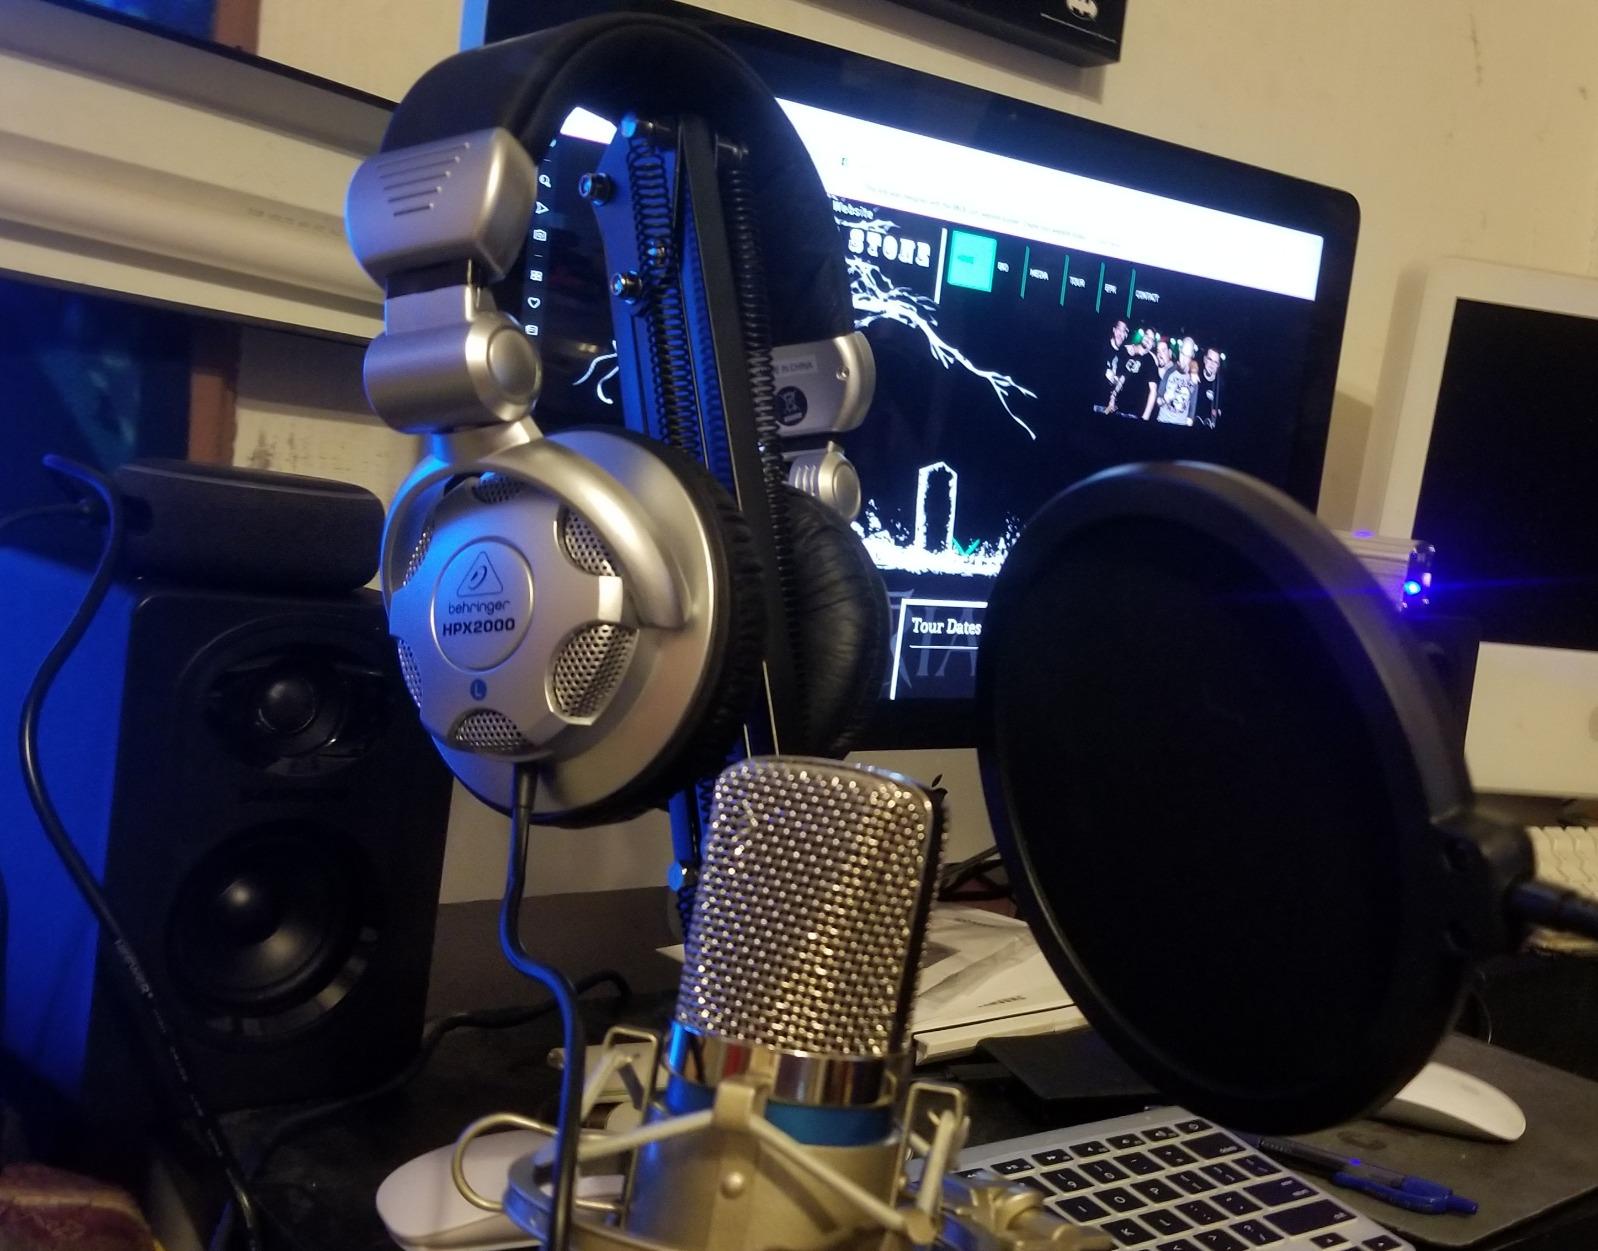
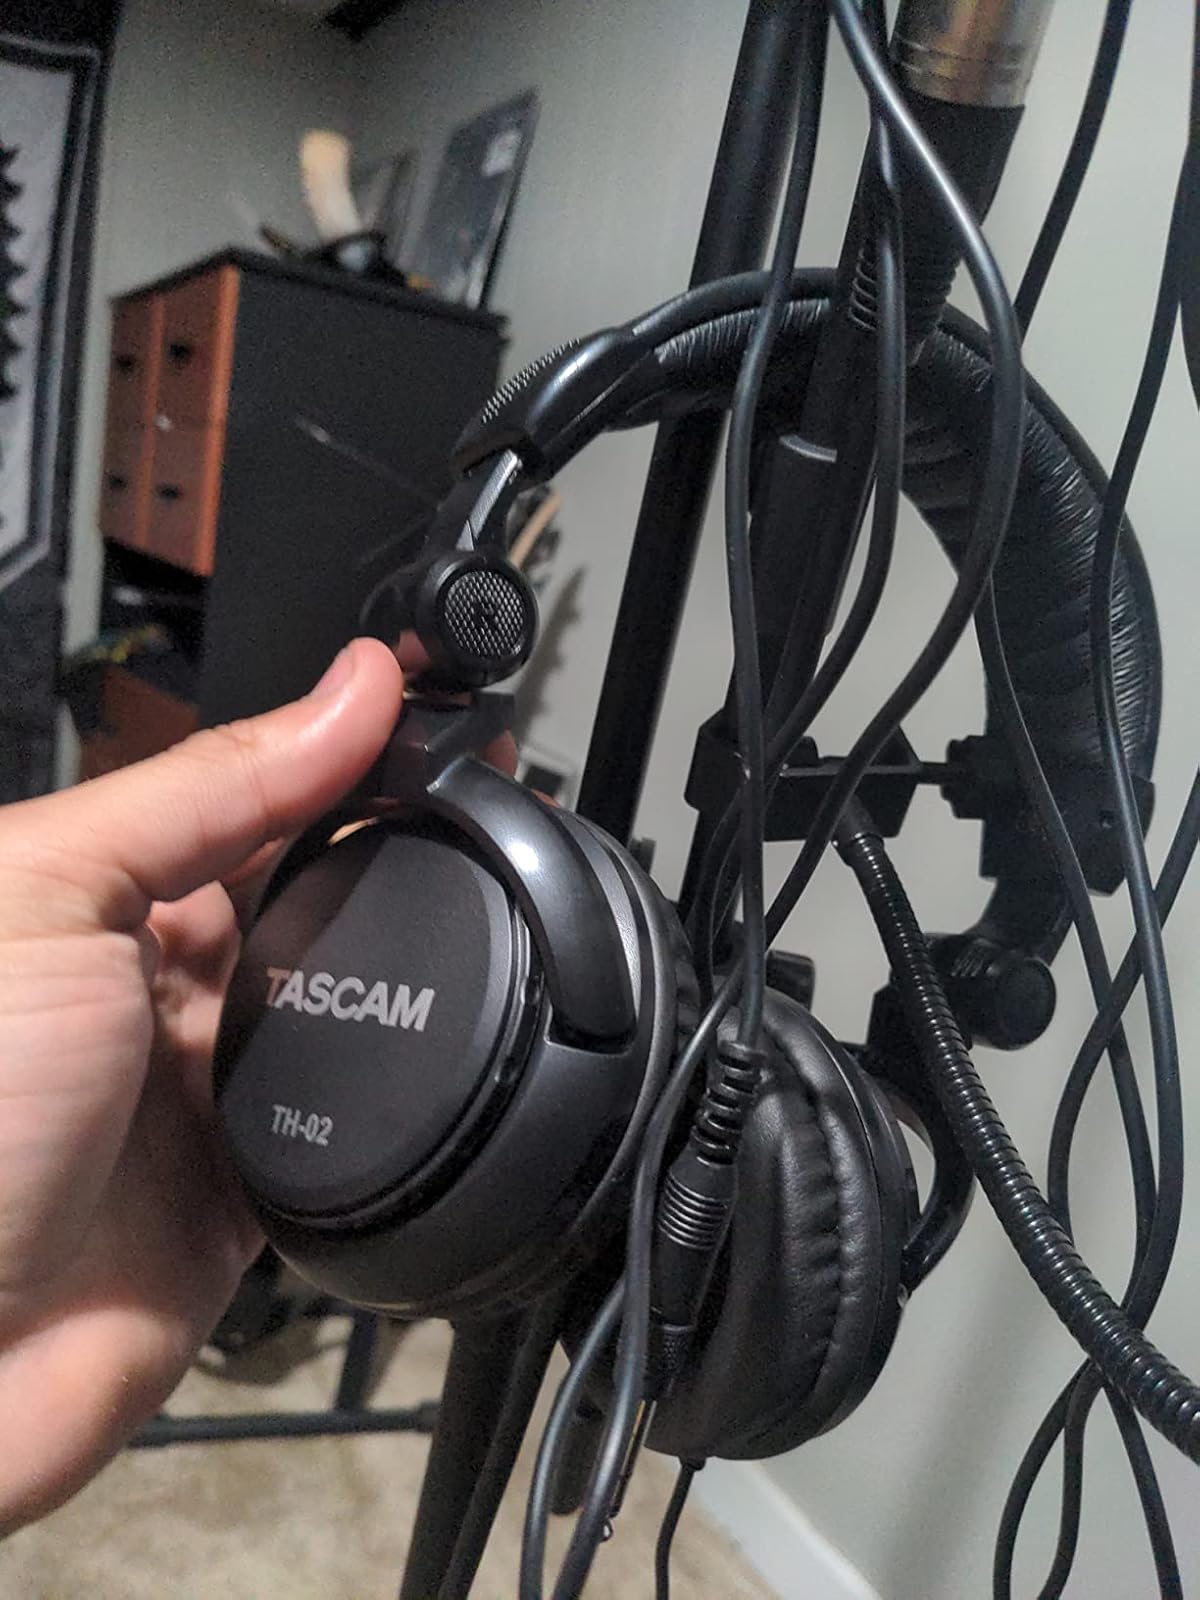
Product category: headphones
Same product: no